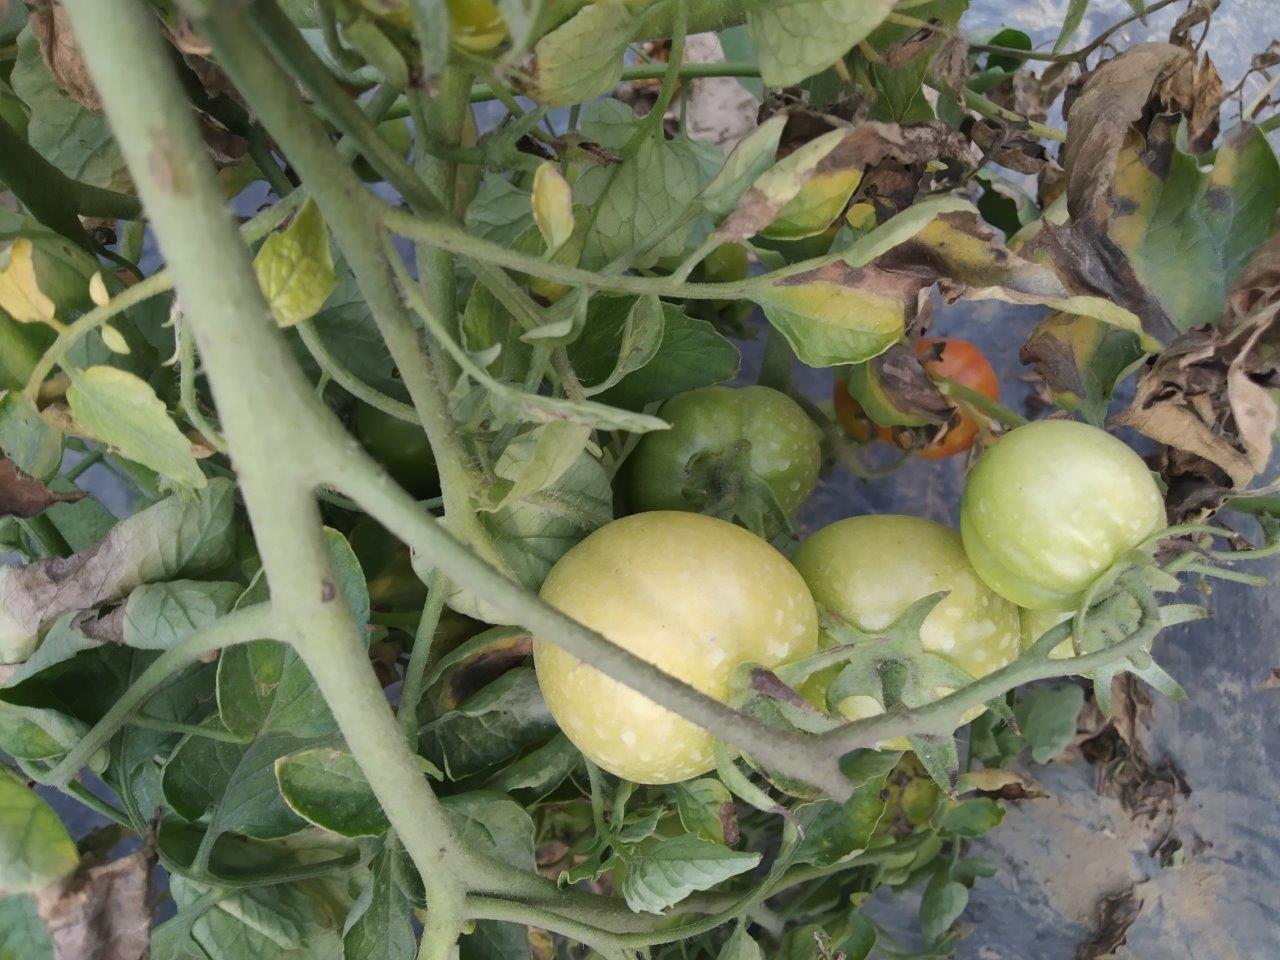
Maturity: Immature